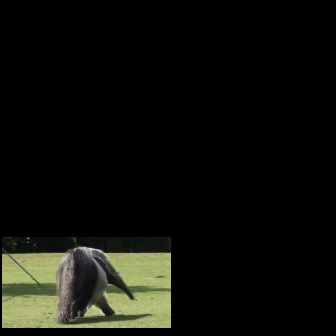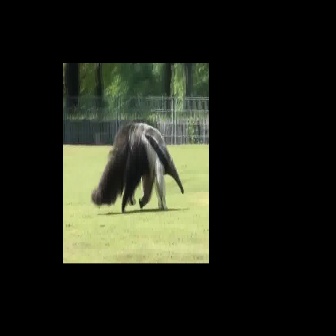
  Please identify the target specified by the bounding box [55,244,135,324] in the first image and locate it in the second image. Return the coordinates in [x_min,y_min,x_max,y_max] format.
Answer: [90,120,184,214]